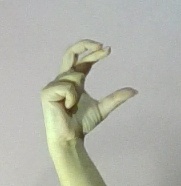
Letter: thal